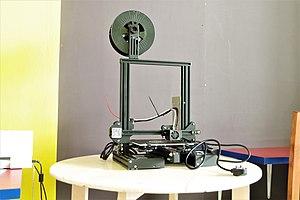
C'est une imprimante 3D acquise pour Blolab premier fablab béninois. cette photo a été prise lors d'un de leur événements a l’institut français de Cotonou au Bénin.
L'impression 3D ou fabrication additive regroupe les procédés de fabrication de pièces en volume par ajout ou agglomération de matière, par empilement de couches successives. L'impression 3D permet de réaliser un objet réel : un concepteur dessine l'objet 3D grâce à un outil de conception assistée par ordinateur. Le fichier 3D obtenu est traité par un logiciel spécifique qui organise le découpage en tranches des différentes couches nécessaires à la réalisation de la pièce. Le découpage est envoyé à l'imprimante 3D qui dépose ou solidifie la matière couche par couche jusqu'à obtenir la pièce finale. Le principe reste proche de celui d'une imprimante 2D classique à cette grande différence près : c'est l'empilement des couches qui crée le volume.